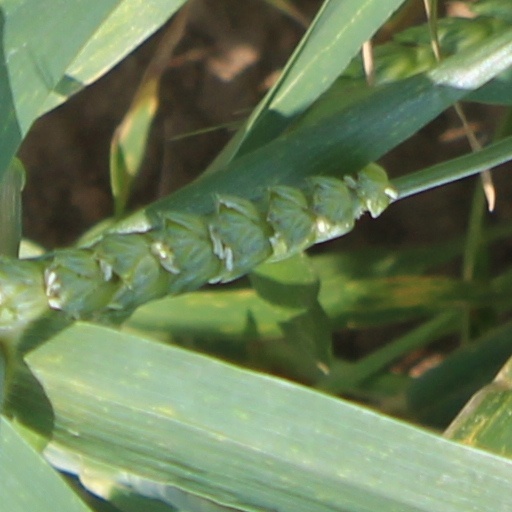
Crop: wheat